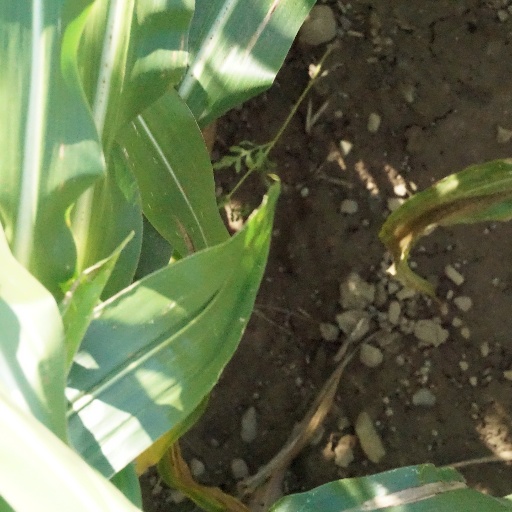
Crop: maize; corn